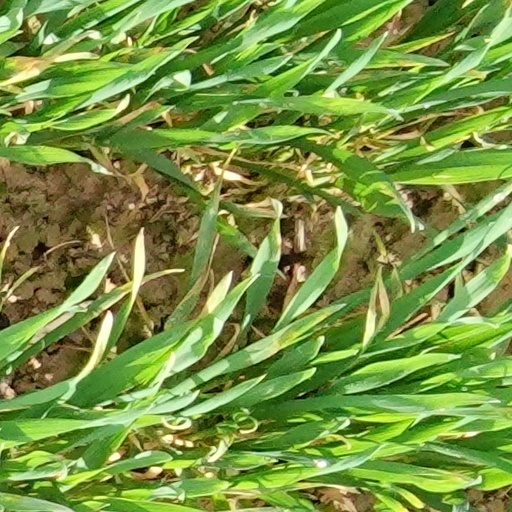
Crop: wheat